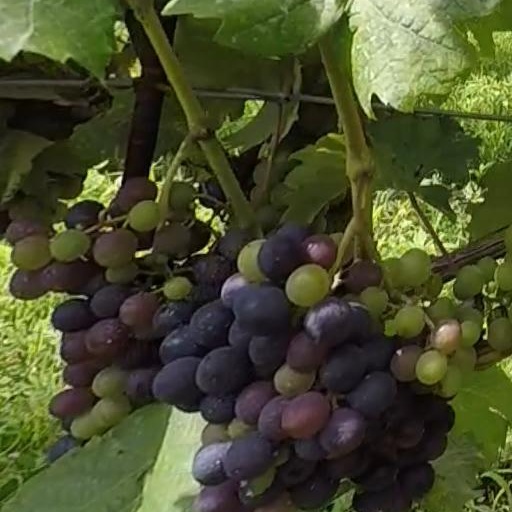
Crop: grape